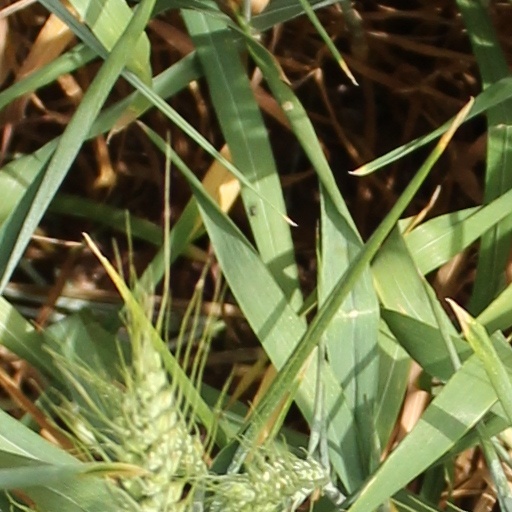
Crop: wheat